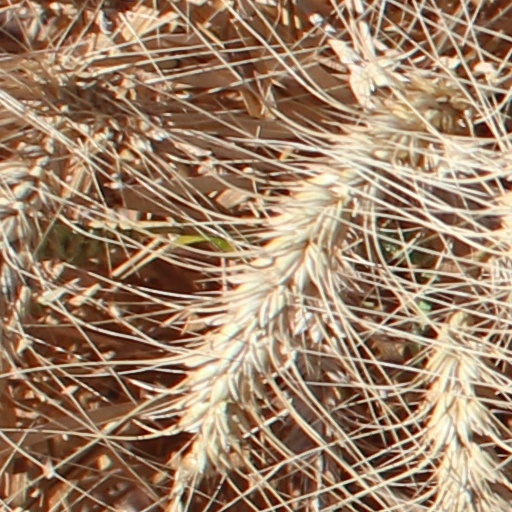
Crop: wheat